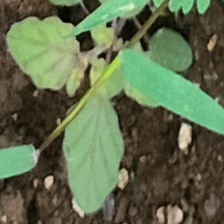
Weed species: Punarnava _(Boerhaavia diffusa)